Louisa Adams

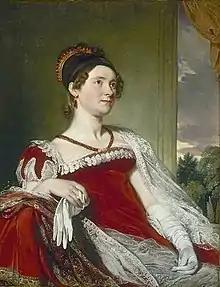
Portrait by Charles Robert Leslie, 1816

Louisa and John returned to London in 1815, as John had been appointed minister to Great Britain. Their children were sent to London as well, and the family lived there reunited for the following two years. Louisa lived more comfortably in London than she had elsewhere; the diplomatic responsibilities were lighter, and she had regular access to an Anglican church. She took on more responsibility in managing the family and assisting her husband in his work, particularly after he suffered a painful eye infection that left him temporarily blinded and an injury to his hand that left him unable to write.